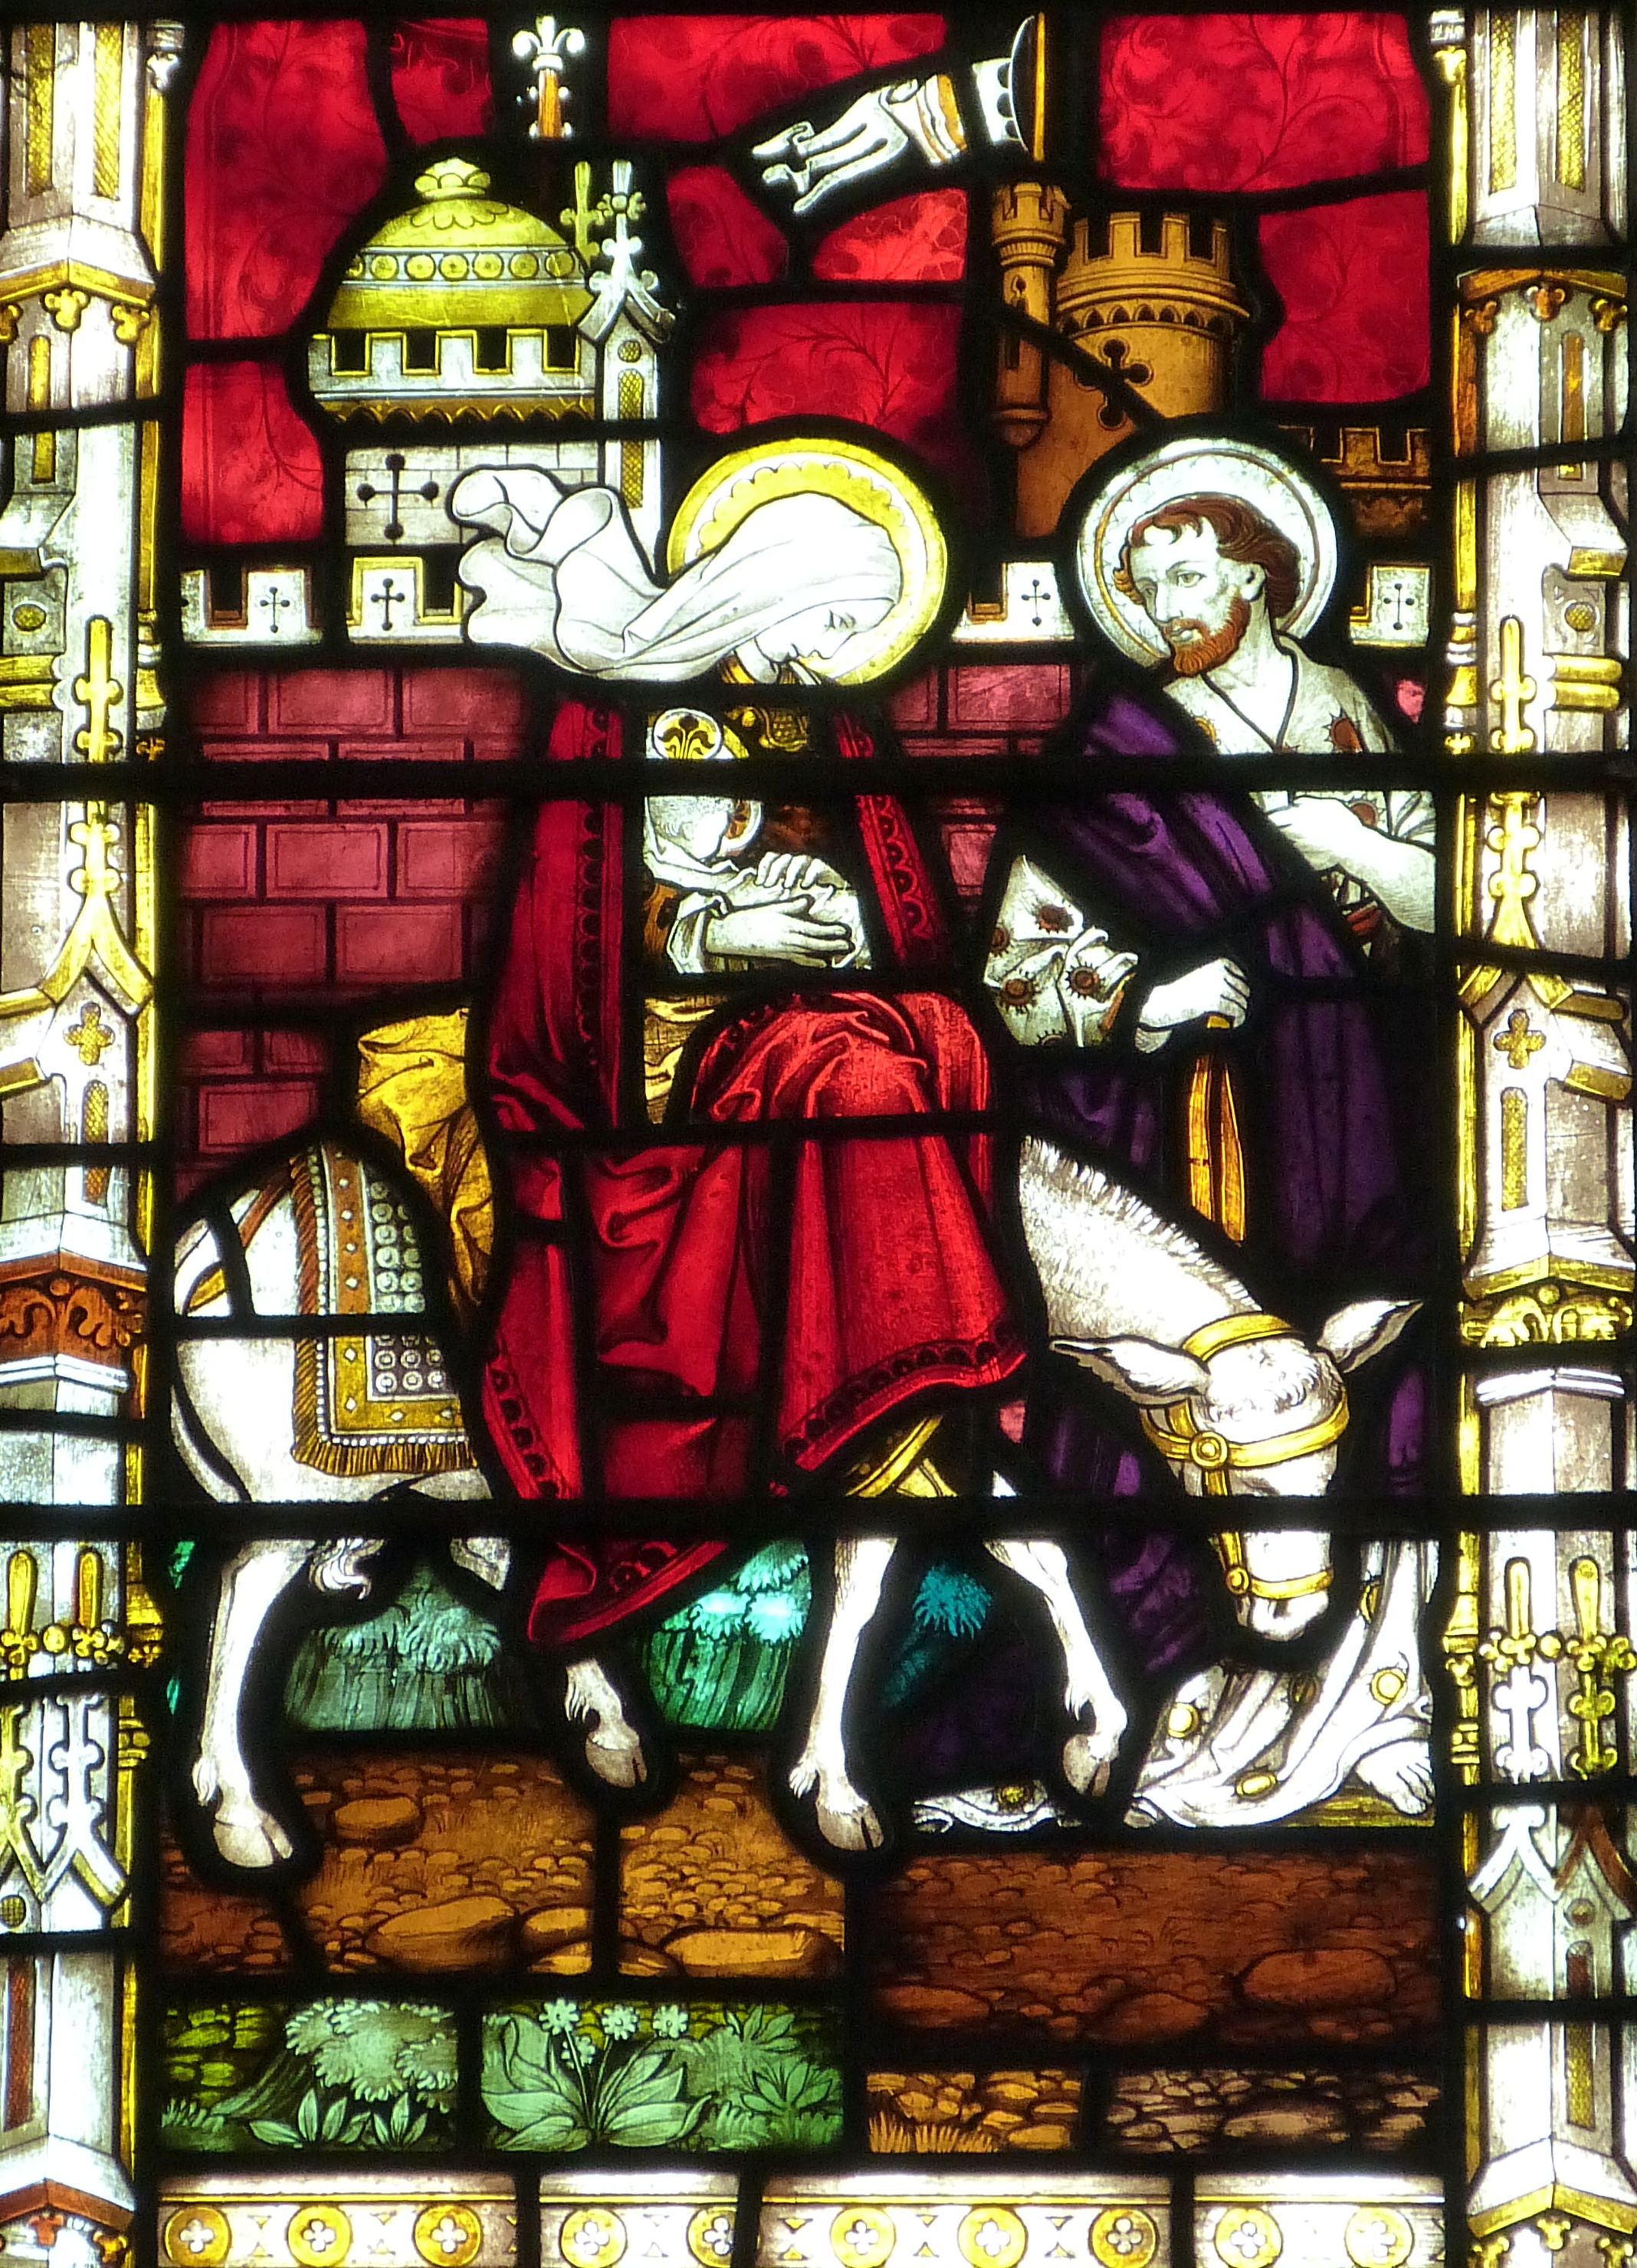
window, glass, escape, church, christmas, material, gothic, stained glass, bible, donkey, egypt, father christmas, faith, maria, jesus, image, refugee, gospel, embassy, bethlehem, old window, stained glass window, church window